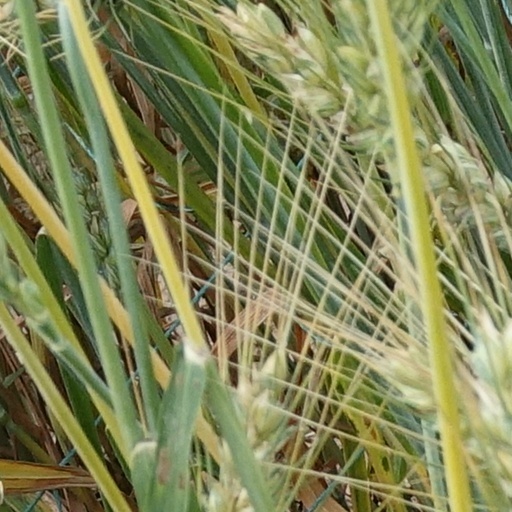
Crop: wheat